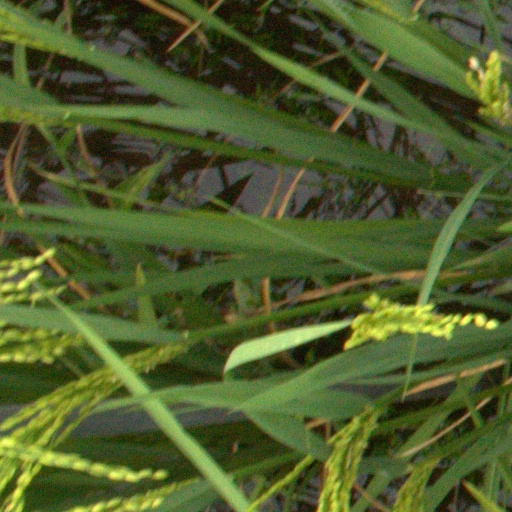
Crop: rice